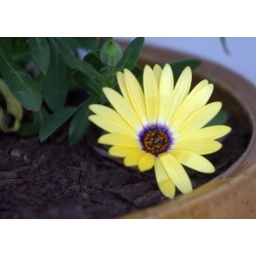
flower in a pot